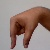
The image shows a hand gesture representing the letter 'Q' in Indian Sign Language.